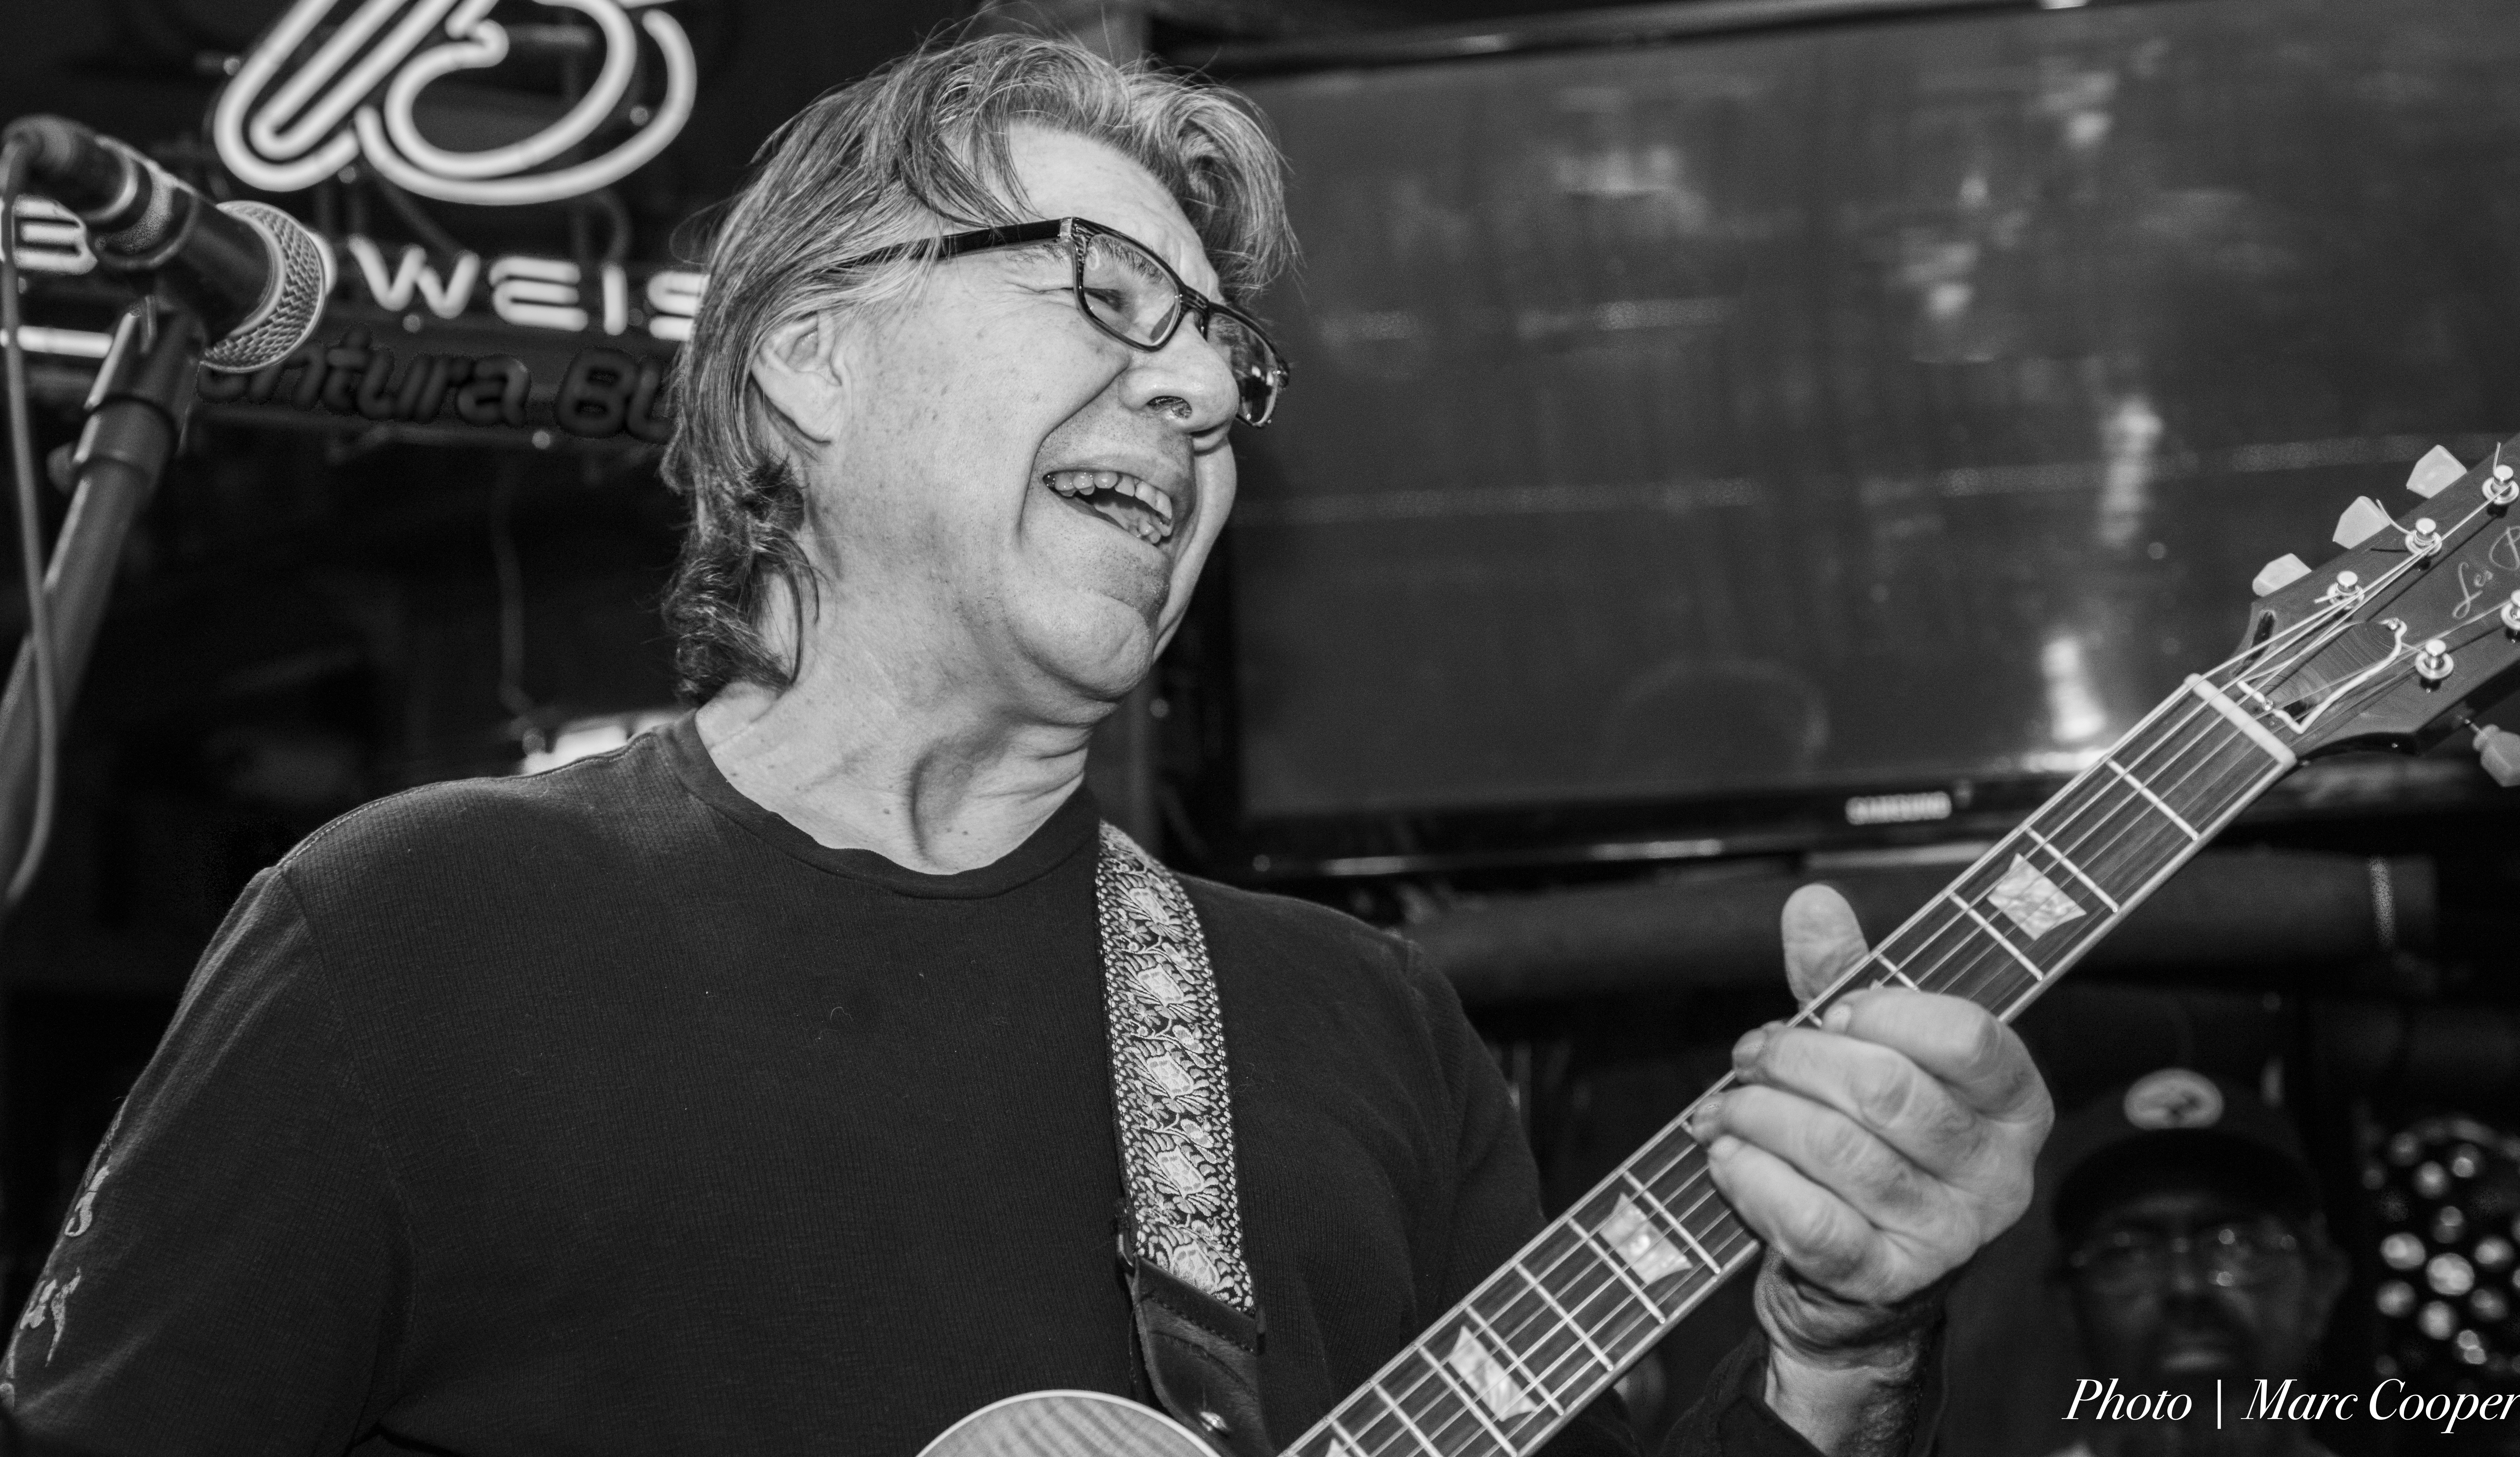
music, black and white, guitar, bar, concert, portrait, nikon, performer, musician, black, monochrome, california, southern, blackandwhite, blues, livemusic, performance, bassist, singing, blanco, d810, los, angeles, guitarist, cadillaczack, mauisugarmill, glenn, baren, lespaulguitar, bass guitar, entertainment, singer songwriter, monochrome photography, string instrument, plucked string instruments, musical ensemble